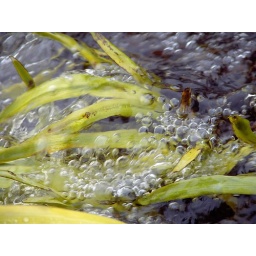
Washed by bubbles, the plants are spending more time below water than above.